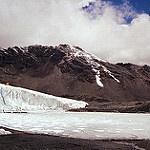
Scene: Outdoor